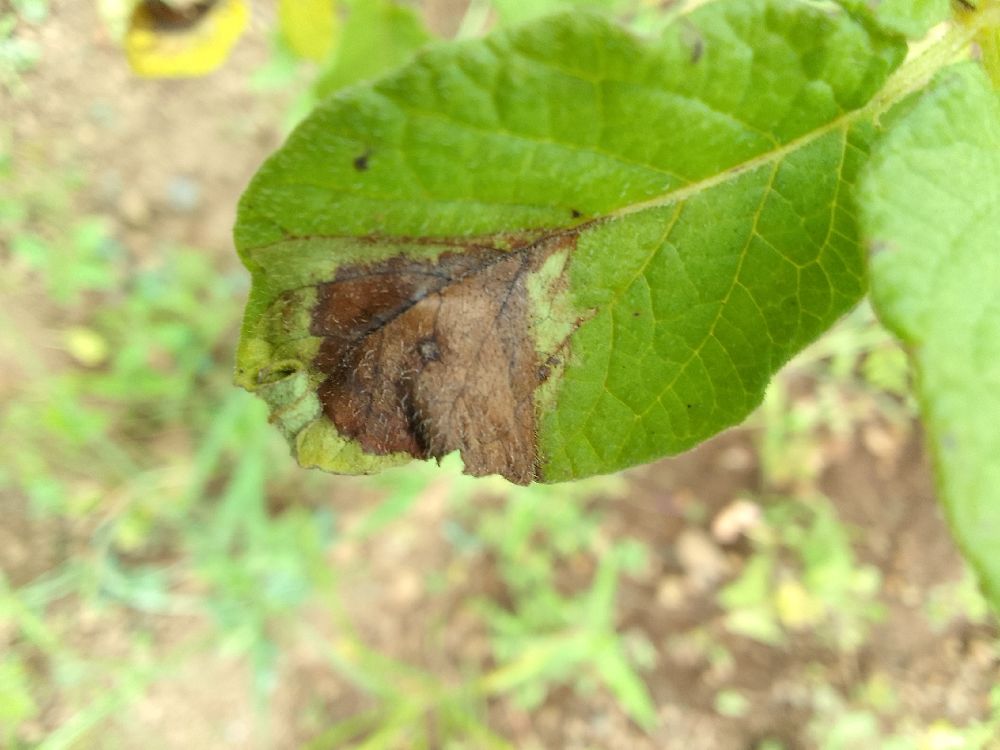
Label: Late blight